Craigieburn, Victoria

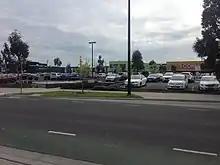
Eastern side of Craigieburn Central

On 7 May 2012, the new Hume Global Learning Centre was opened. The two-storey centre is home to the Craigieburn Library, a café, gallery, occasional childcare facilities and Council's Craigieburn Customer Service Centre on the ground level, and a conference and training centre on level one.